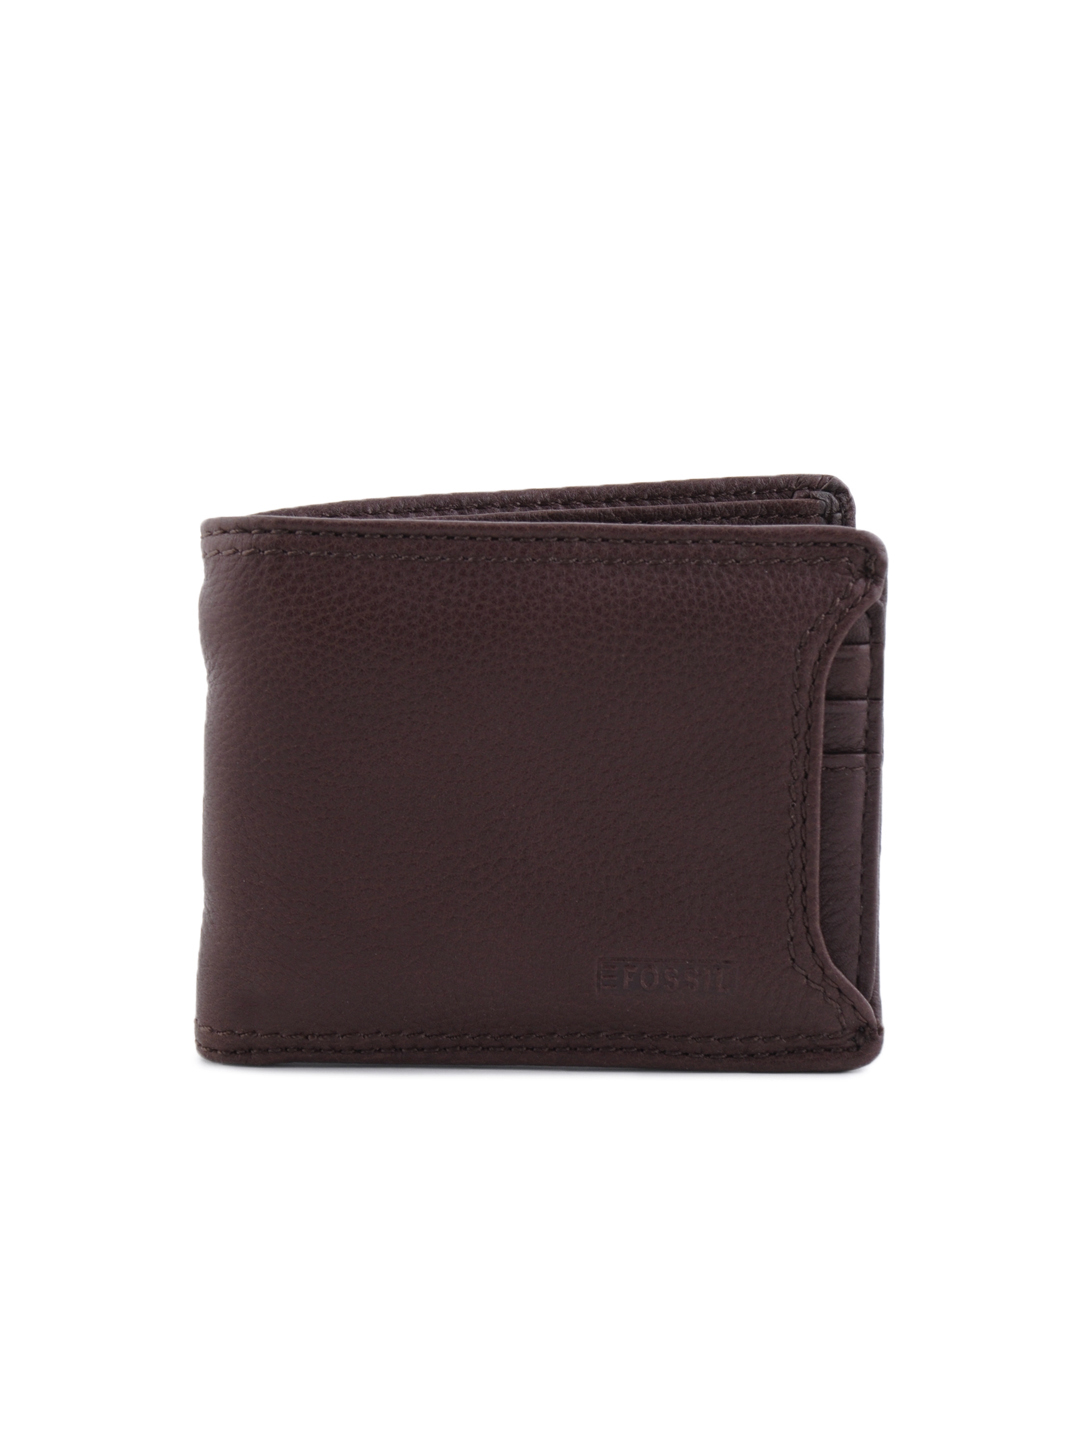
Fossil Men Midway 2 in 1 Brown Wallet
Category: Accessories / Wallets / Wallets
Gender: Men
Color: Brown
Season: Winter 2016
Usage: Casual